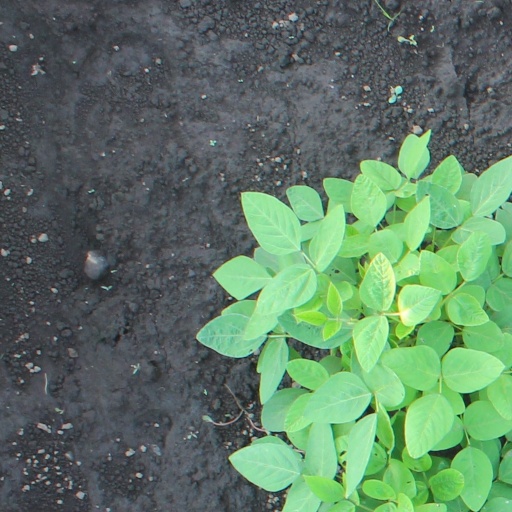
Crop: soybean